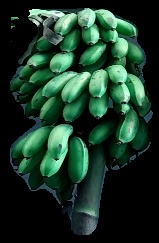
Variety: rasbale
Grade: grade2